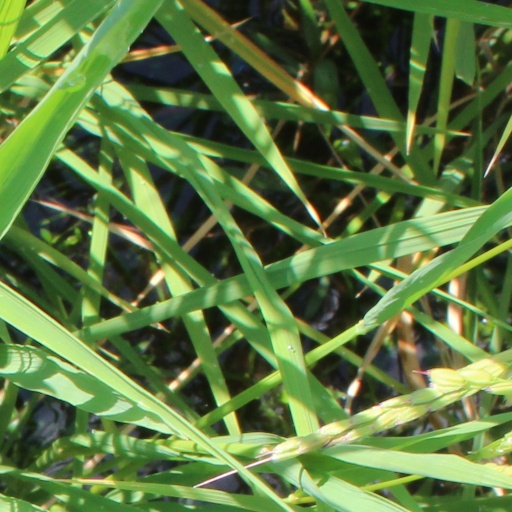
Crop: rice